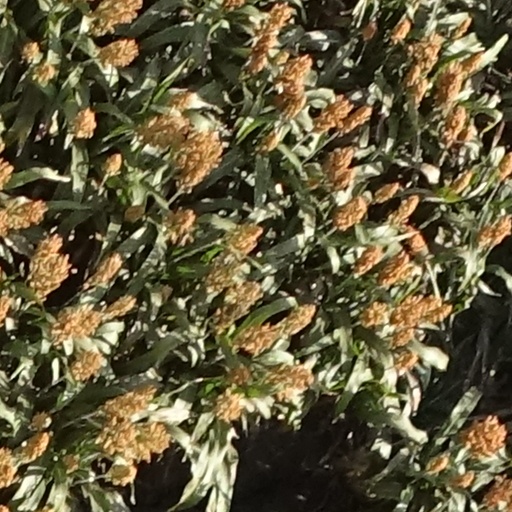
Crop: sorghum